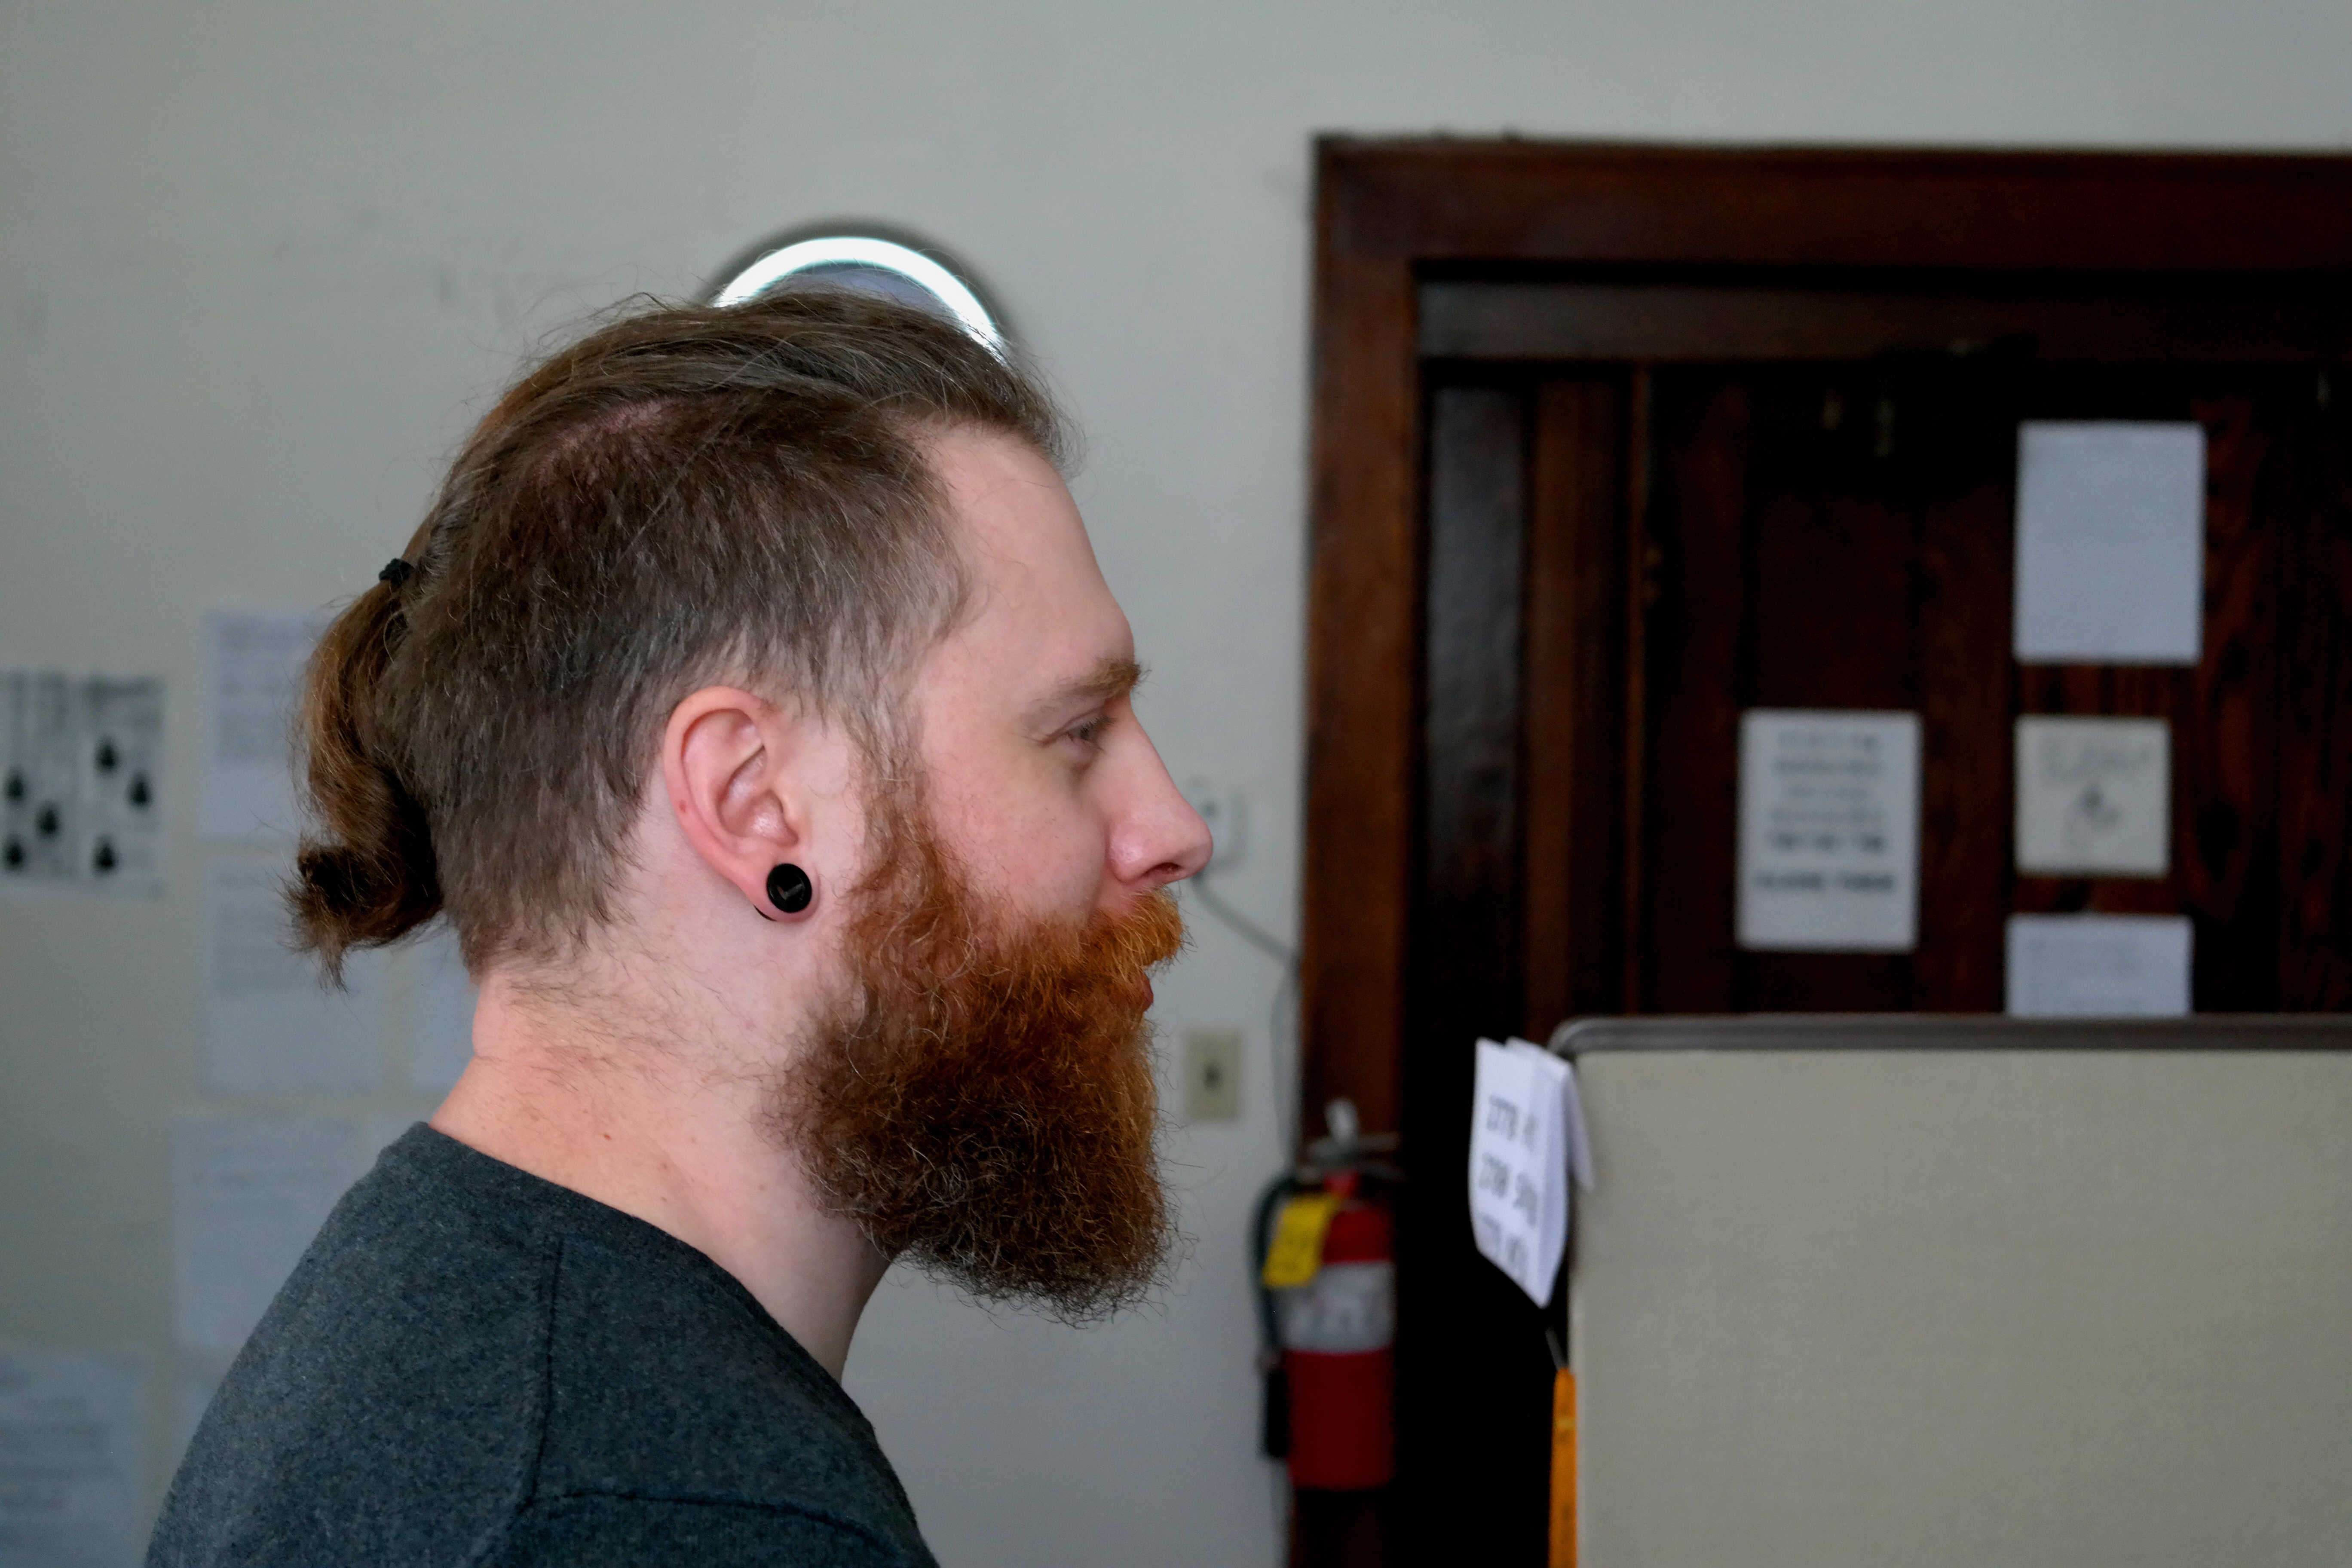
man, hair, male, portrait, young, hairstyle, beard, hipster, head, ponytail, bearded, sense, facial hair